The Man in the Moon Stayed Up Too Late

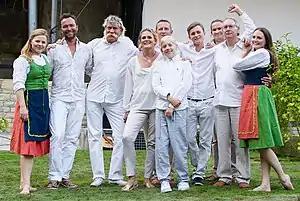
In 1997 the Tolkien Ensemble performed the song in a setting by ensemble members Caspar Reiff and Peter Hall.

The Danish Tolkien Ensemble recorded the song on their 1997 CD of settings of songs from "The Lord of the Rings", "An Evening in Rivendell". It was set by Caspar Reiff and Peter Hall.